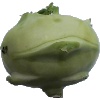
Label: kohlrabi